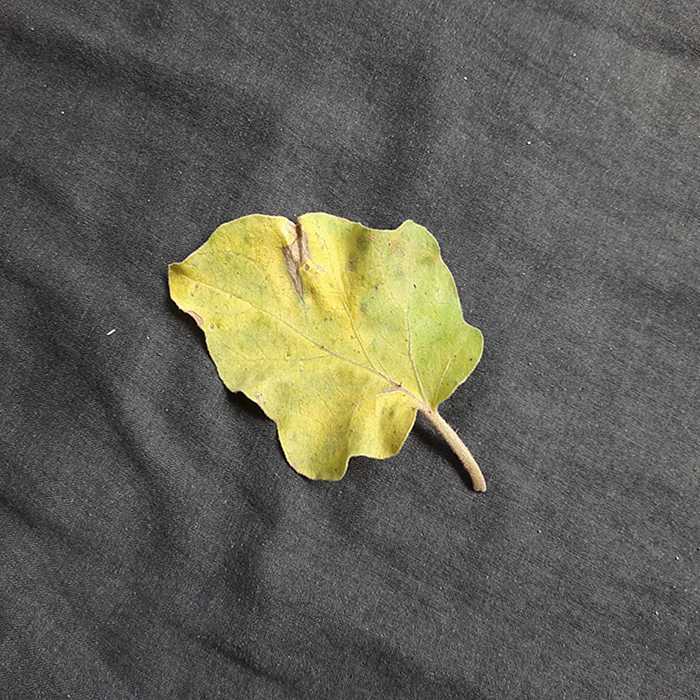
Plant: Eggplant
Label: Eggplant verticillium wilt